List of The Walking Dead (TV series) characters

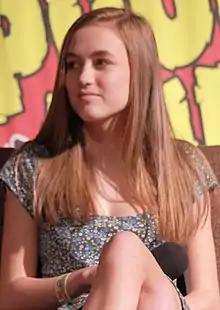
Madison Lintz

Connie, portrayed by Lauren Ridloff, is a deaf member of Magna's group. After moving to the Hilltop Colony, she not only saves a baby that the Whisperers had left behind to be eaten by walkers but also helps Daryl in rescuing Henry and Lydia from the Whisperers, traveling with them until they escort the two back to the Kingdom. Months later, these events have bonded Connie and Daryl, who now share a very close friendship with Daryl even finding an American Sign Language book to learn how to better communicate with her.